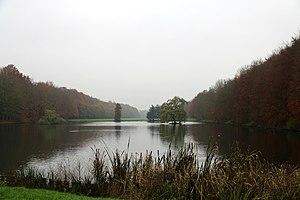
Cette page reprend une partie des bâtiments remarquables se trouvant sur le trajet de la ligne 44 du tramway de Bruxelles.